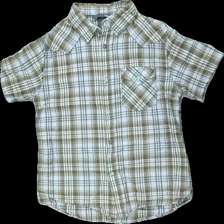
View: front
Type: Shirt
Category: Children
Brand: H&M
Colors: Green, Blue, White, Multicolor
Material: 100% cotton
Pattern: Checkered print
Cut: Regular
Size: 128
Season: All
Stains: Major
Damage location: middle center
Damage 2 location: top center
Damage 3: fläckar
Damage 3 location: bottom center
Price range: <50
Recommended usage: Export
Description: rutig skjorta med fläck fram